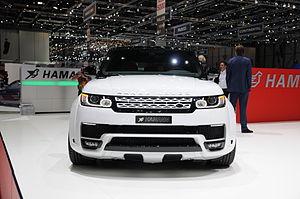
Salon international de l'automobile de Genève 2014